Dave Sim

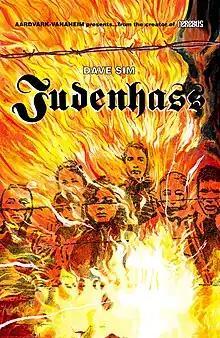
Front cover of "Judenhass"

Beginning in 2006, Sim began publishing an online comic-book biography of Canadian actress Siu Ta titled "Siu Ta, So Far".